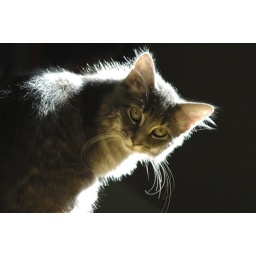
Photograph of a kitten sitting in a windows strong light.